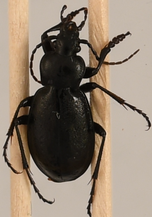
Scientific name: Carabus taedatus
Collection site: Niwot Ridge NEON (NIWO), plot NIWO_013